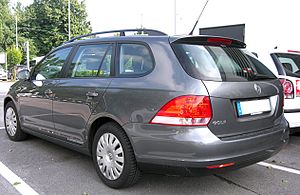
Volkswagen Golf V / Modelhistorie / Golf Variant
Bagende
Golf V er betegnelsen for den femte byggeserie af Volkswagen Golf. Den afløste Golf IV i 2003, og blev i 2008 afløst af Golf VI. Pr. 31. december 2008 var der i Tyskland indregistreret 786.554 Golf V, på samme tidspunkt var der indregistreret cirka dobbelt så mange eksemplarer af forgængeren, nemlig 1.558.955 stk..